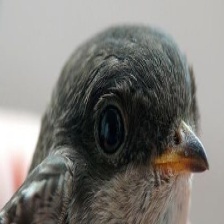
Species: COMMON HOUSE MARTIN
Scientific name: DELICHON URBICUM